Sikh Reference Library

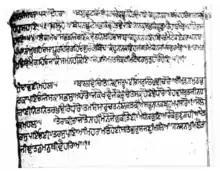
A manuscript of the Guru Granth Sahib of the Damdami recension which was reduced to ashes in 1984 (Operation Blue Star)

Since 1988, the SGPC has written to the Central Government asking for the return of the material taken by the CBI but has only received minor office files.